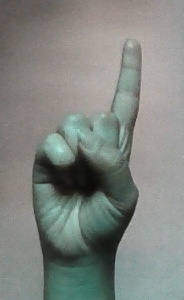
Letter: bb